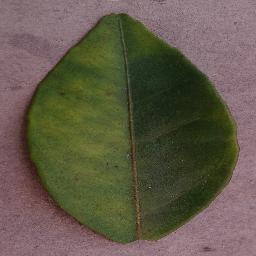
Label: Orange___Haunglongbing_(Citrus_greening)